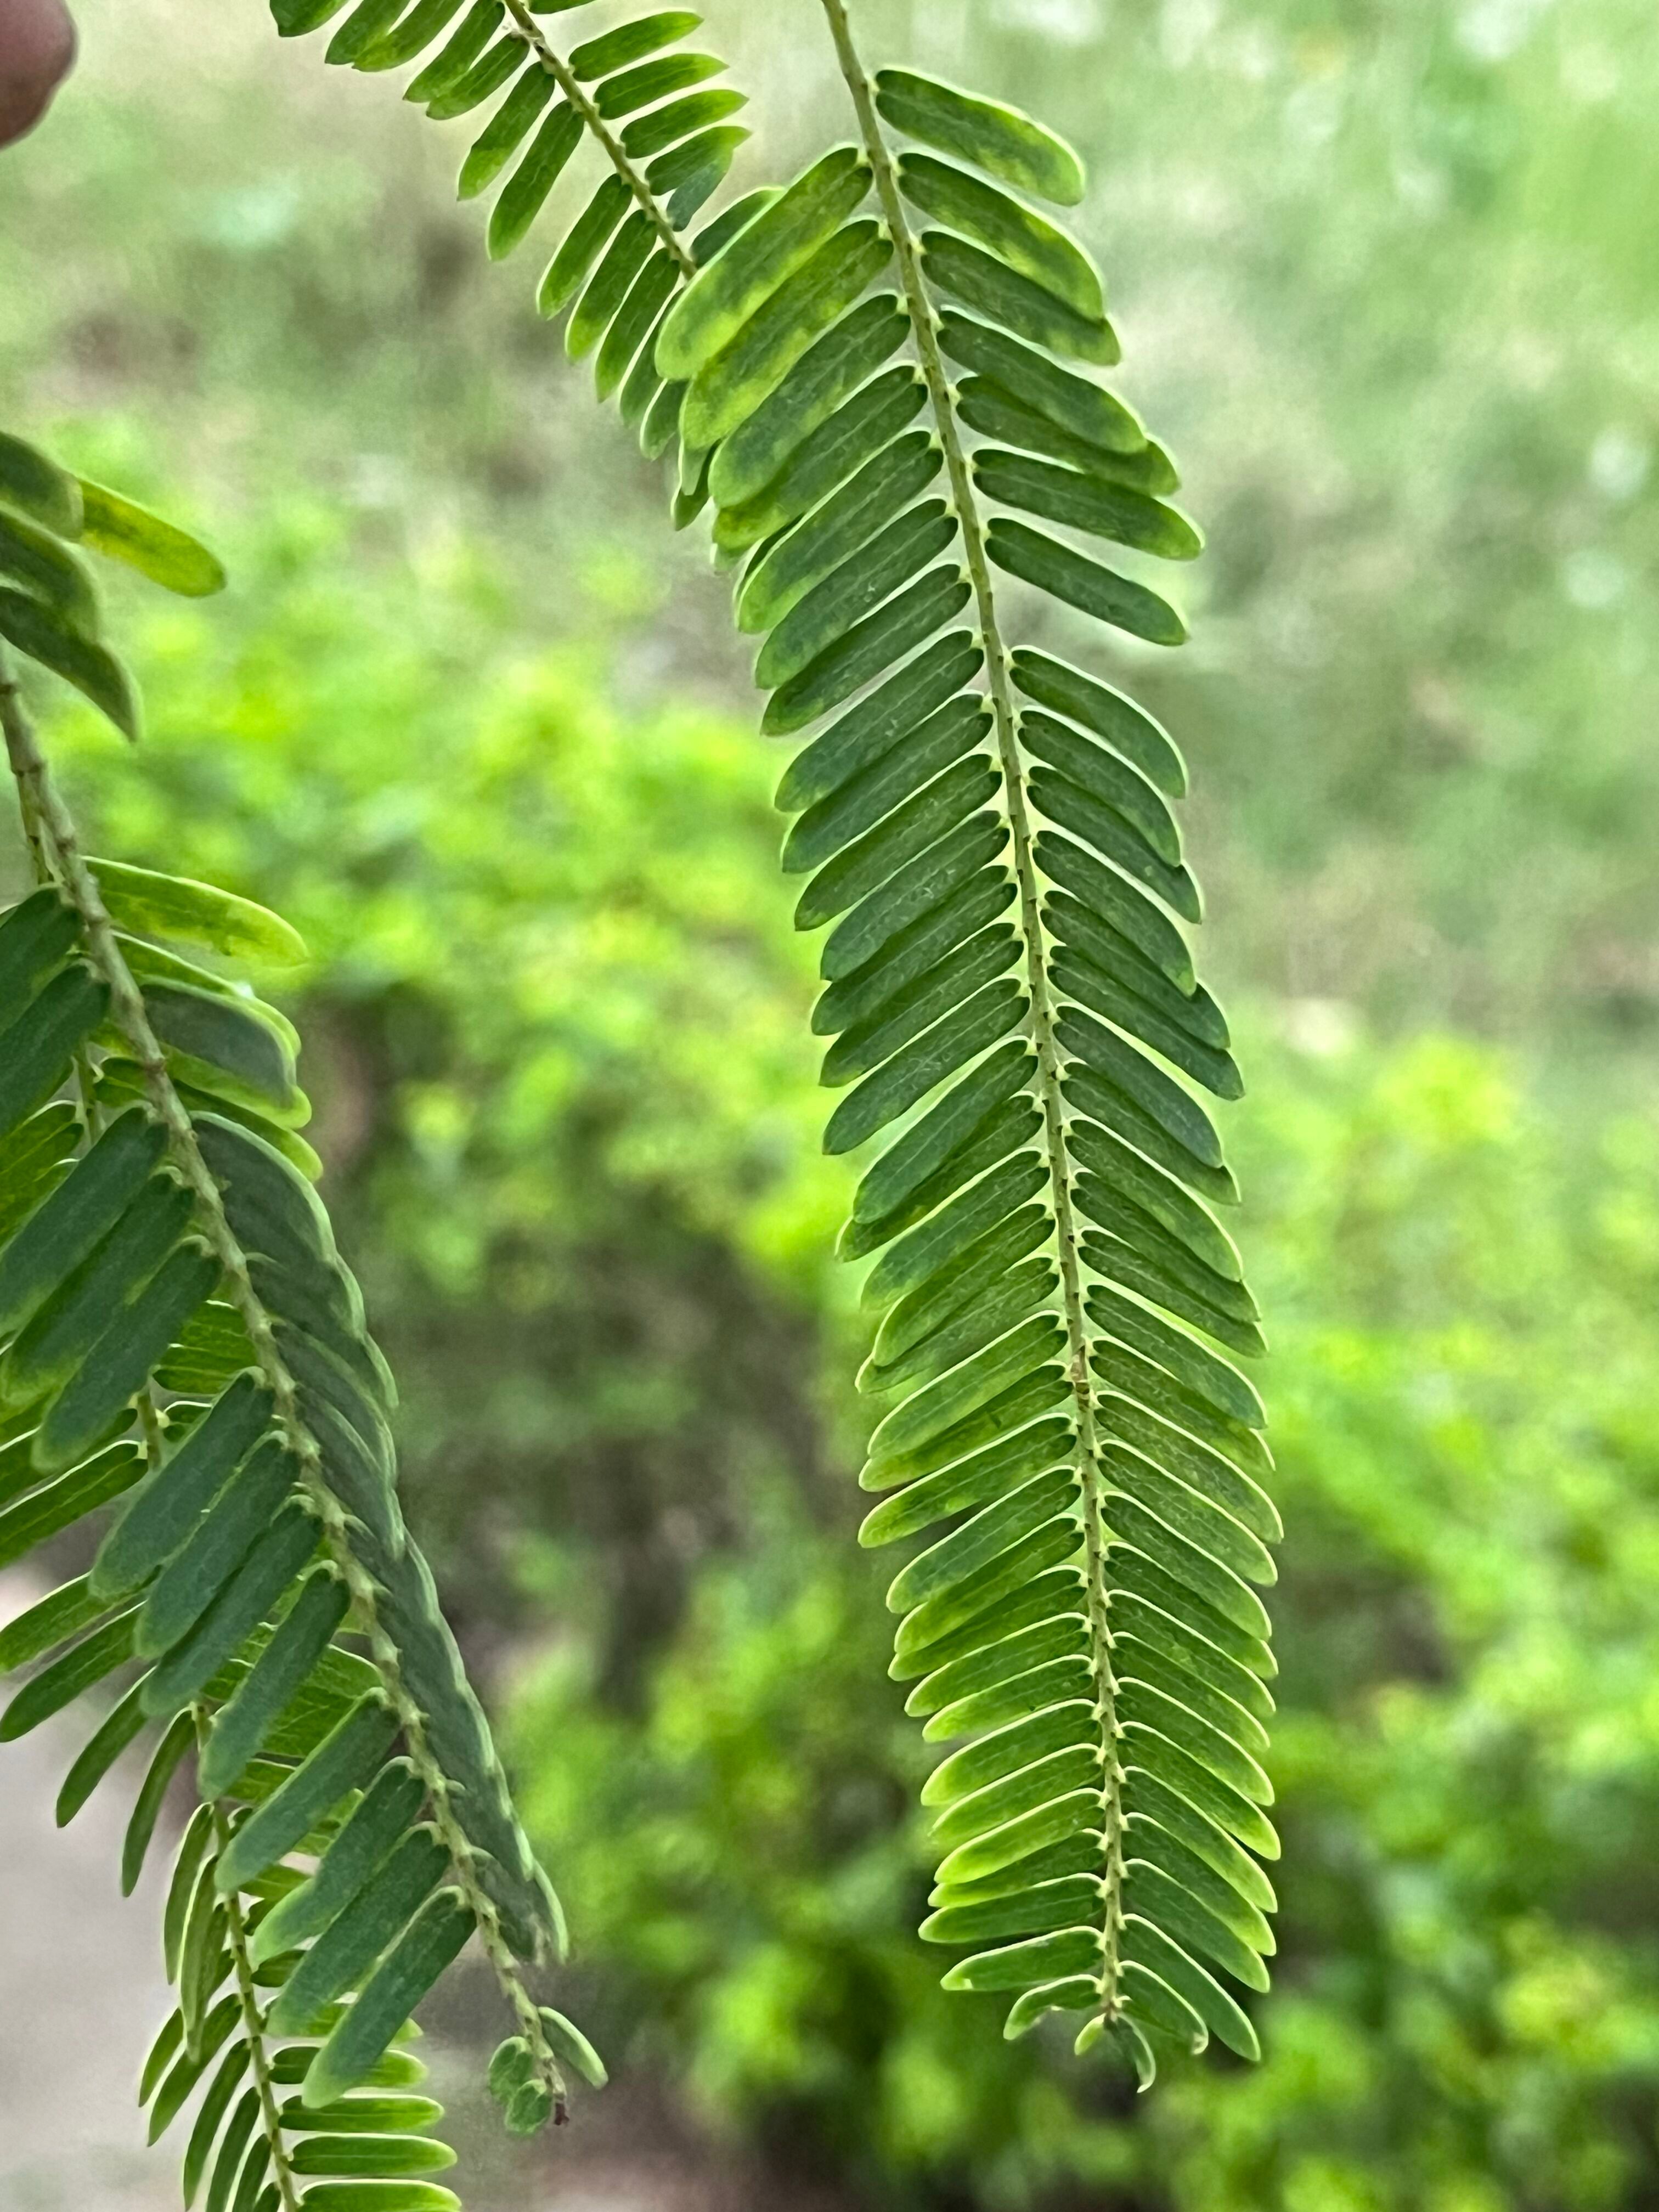
Plant species: phyllanthus-emblica